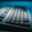
Label: keyboard